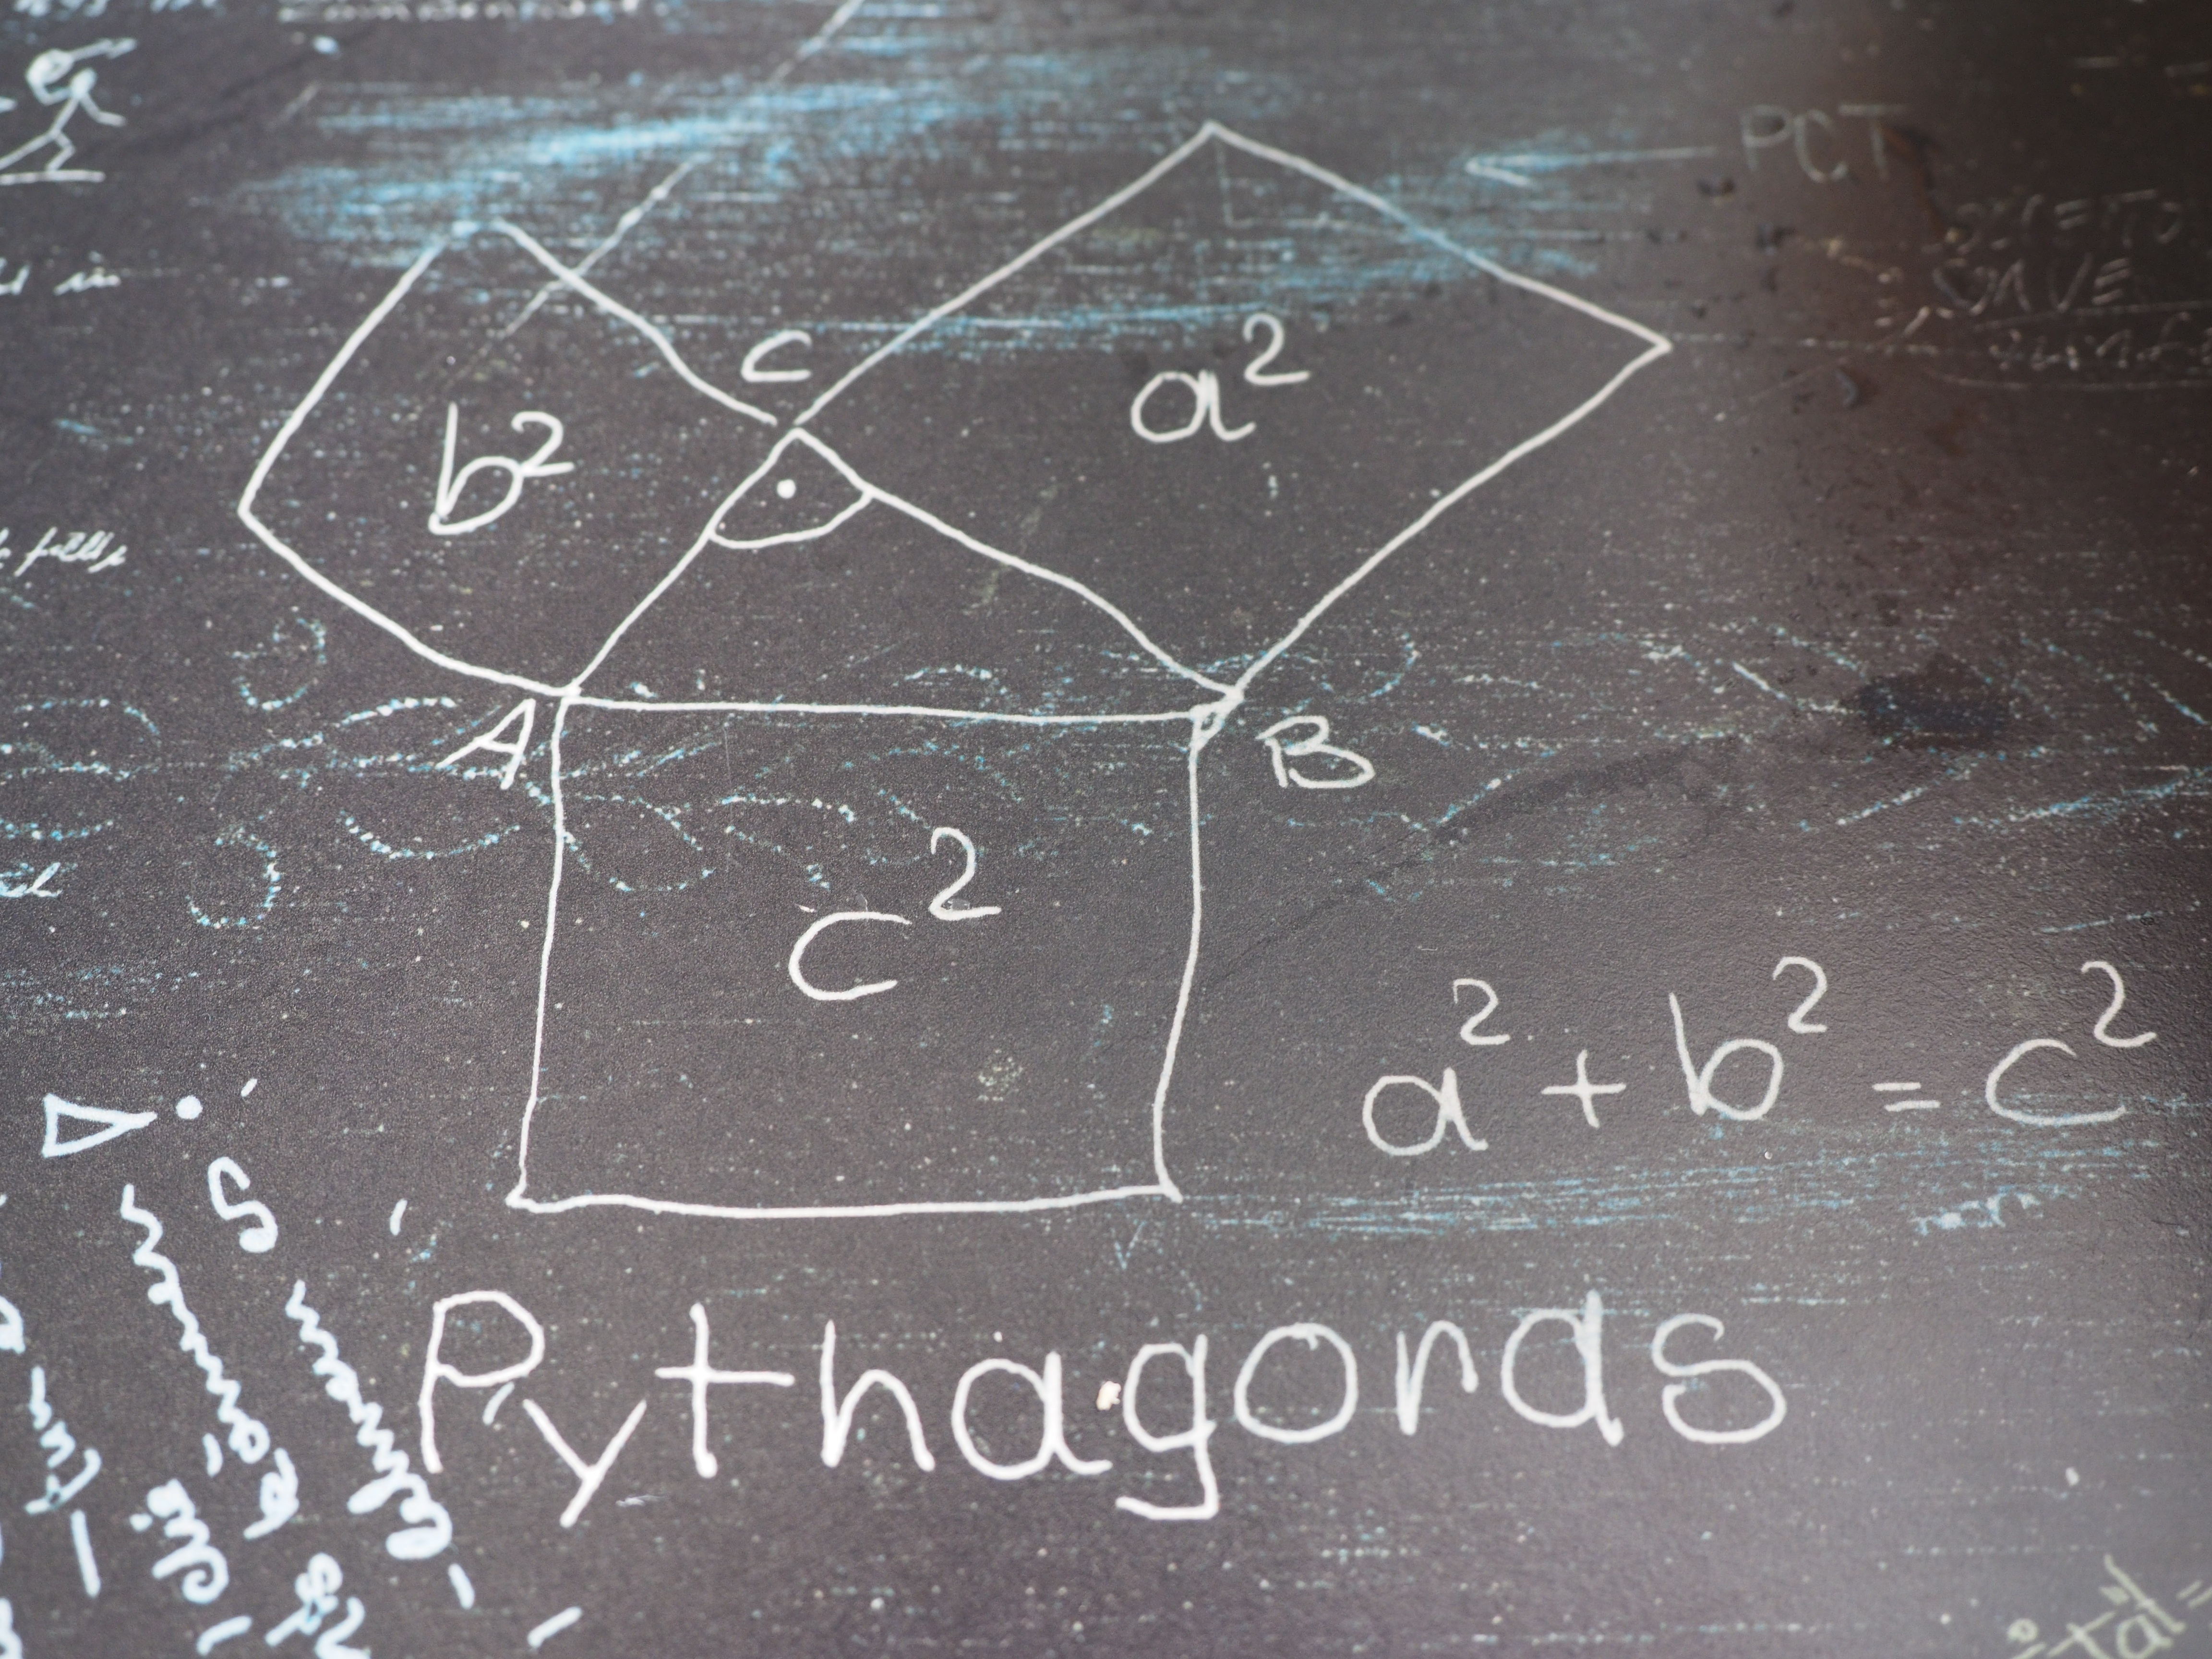
writing, board, number, line, geometry, square, blackboard, material, circle, equation, formal, font, chalk, triangle, text, handwriting, mathematics, angle, graphic, school, learn, at right angles, pythagoras, square root, hypotenuse